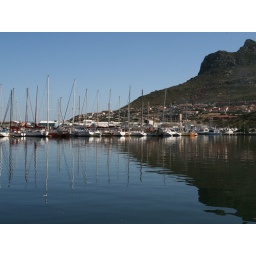
Mountain and boat reflections in the water